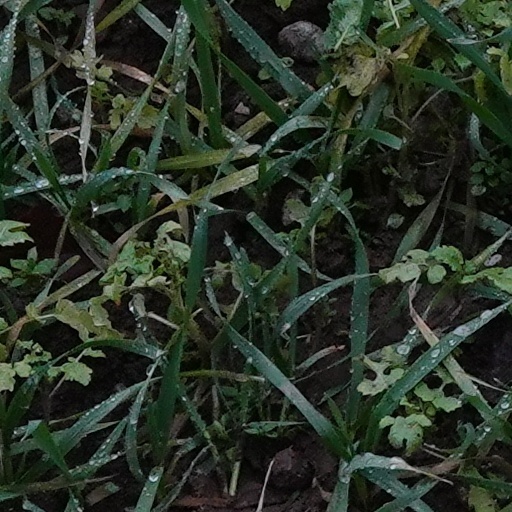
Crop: wheat